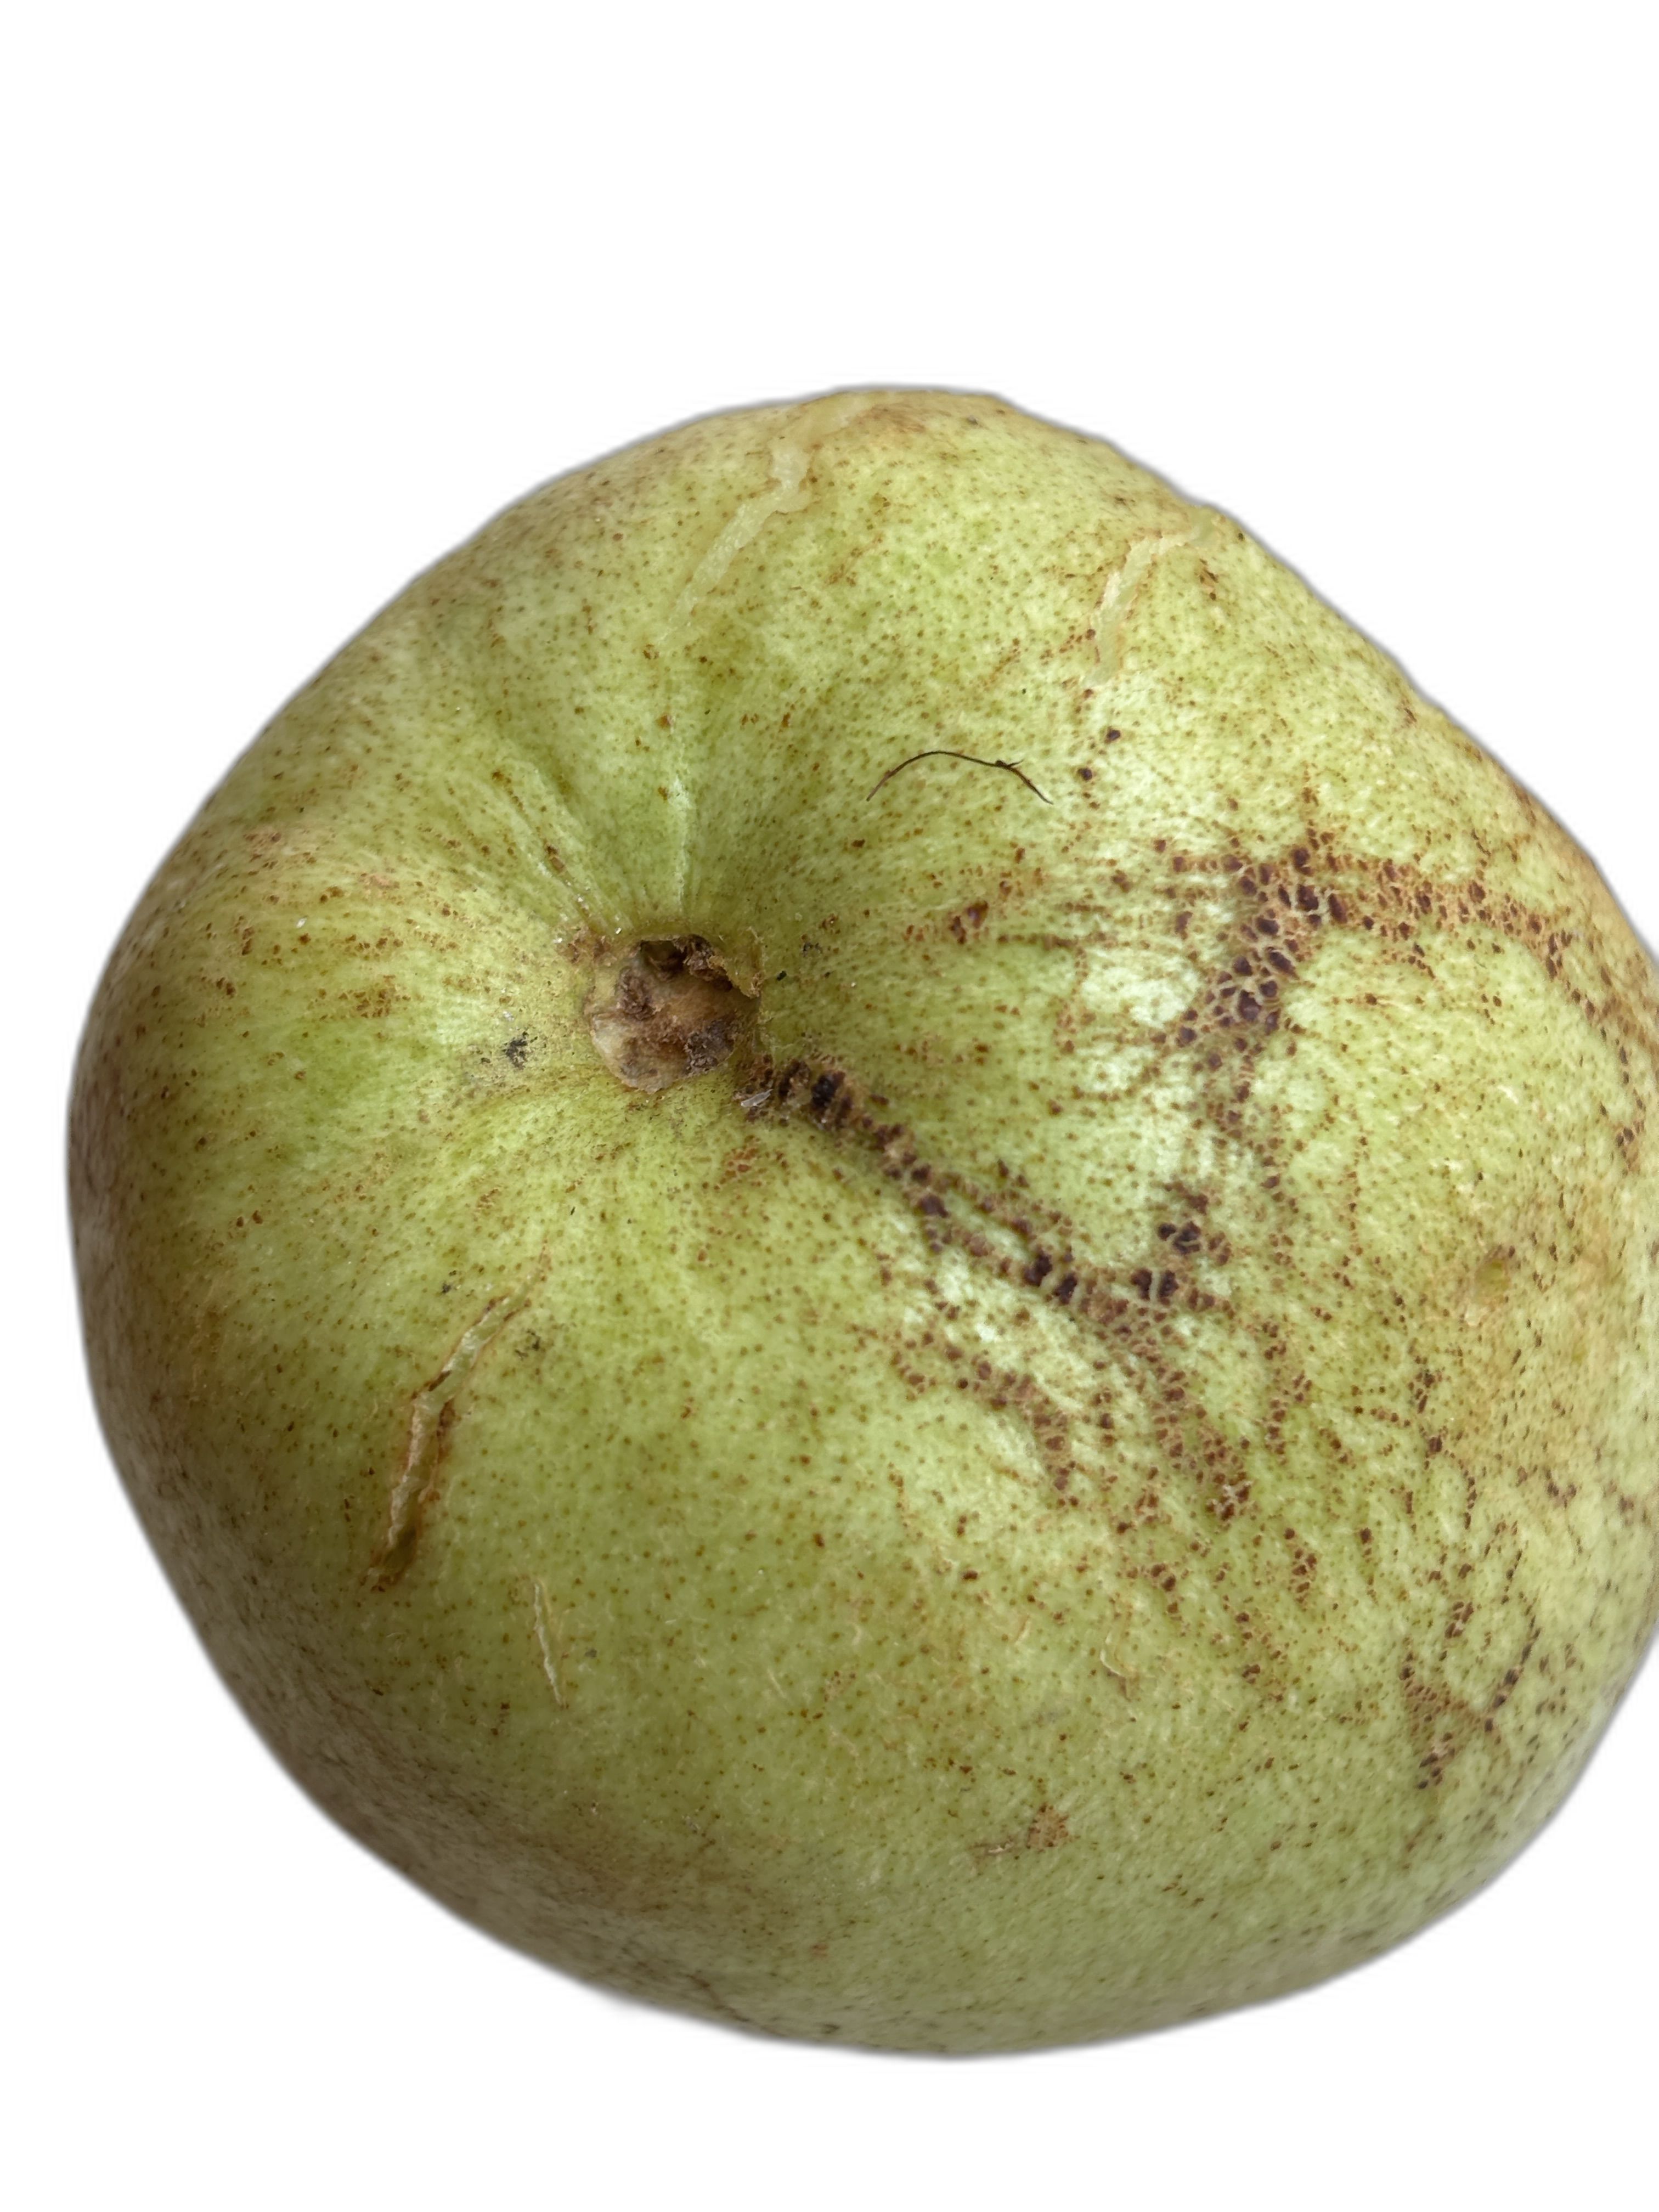
Plant part: fruit
Disease: Scab